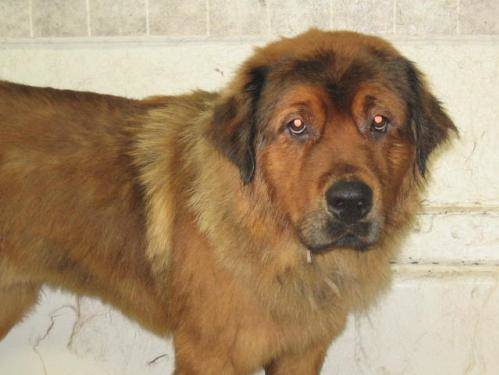
Label: dog